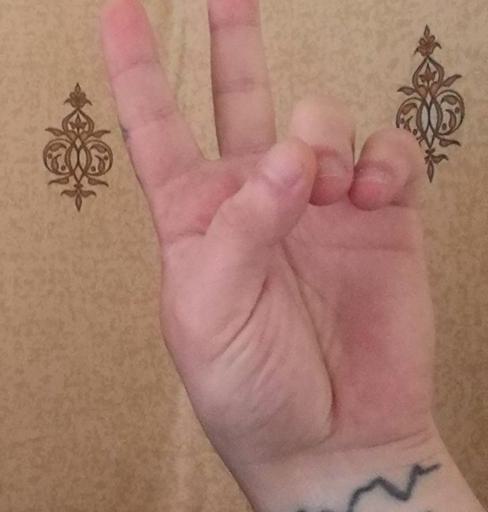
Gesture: peace